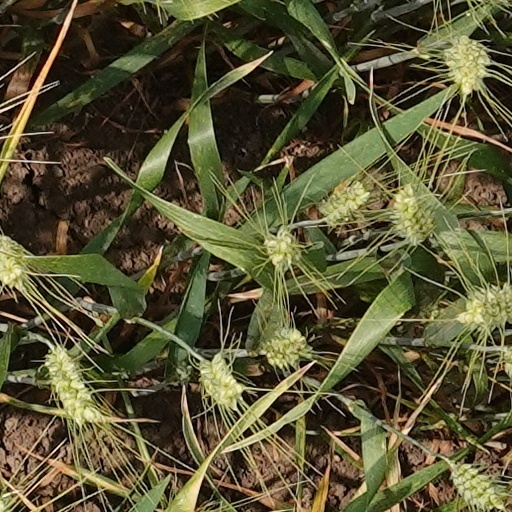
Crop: wheat